Guy Simonds

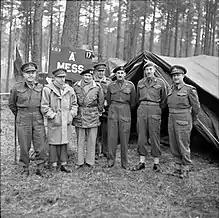
From left to right: Christopher Vokes, Harry Crerar, Sir Bernard Montgomery, Brian Horrocks (both British Army), Guy Simonds, Daniel Spry and Bruce Mathews, all pictured here in February 1945 during Operation Veritable.

Simonds, by his own admission, was bad-tempered, unable to tolerate those he regarded as fools, and had a headstrong streak, which he attempted to check by maintaining a cold "glacial" composure. Simonds always spoke with a strong English accent, and his personality never inspired any affection from the men under his command who regarded him as a "cold Englishman". One Canadian brigadier wrote that Simonds "was not a man one could love. In my heart I knew, however, that I would rather serve under his type than under a kindly, but less driving commander; the former is much more likely to win battles." Simonds had a long-standing feud with his fellow British immigrant Charles Foulkes, going back to their days as students at the Staff College where Simonds had received greater recognition than Foulkes. Both Foulkes and Simonds were ambitious men with strong ruthless streaks, and together with Lieutenant General Harry Crerar, who had "a nasty streak of his own", the three officers were the ones most responsible for the command decisions of the Canadians in the Normandy campaign. Relations between Simonds and Crerar, were very poor as Crerar had attempted to sack Simonds as commander of the 5th Canadian Division in December 1943. However, Simonds was a favorite of Montgomery, who viewed Simonds as the most talented Canadian general in the entire war, and Montgomery blocked Crerar's attempts to send Simonds back to Canada.